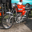
Label: motorcycle